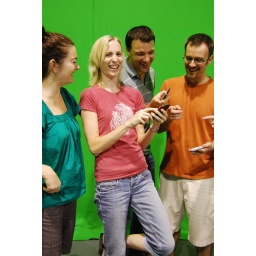
It's all about the branding - we used the green screen in the animation studio before the demo of how you animate!